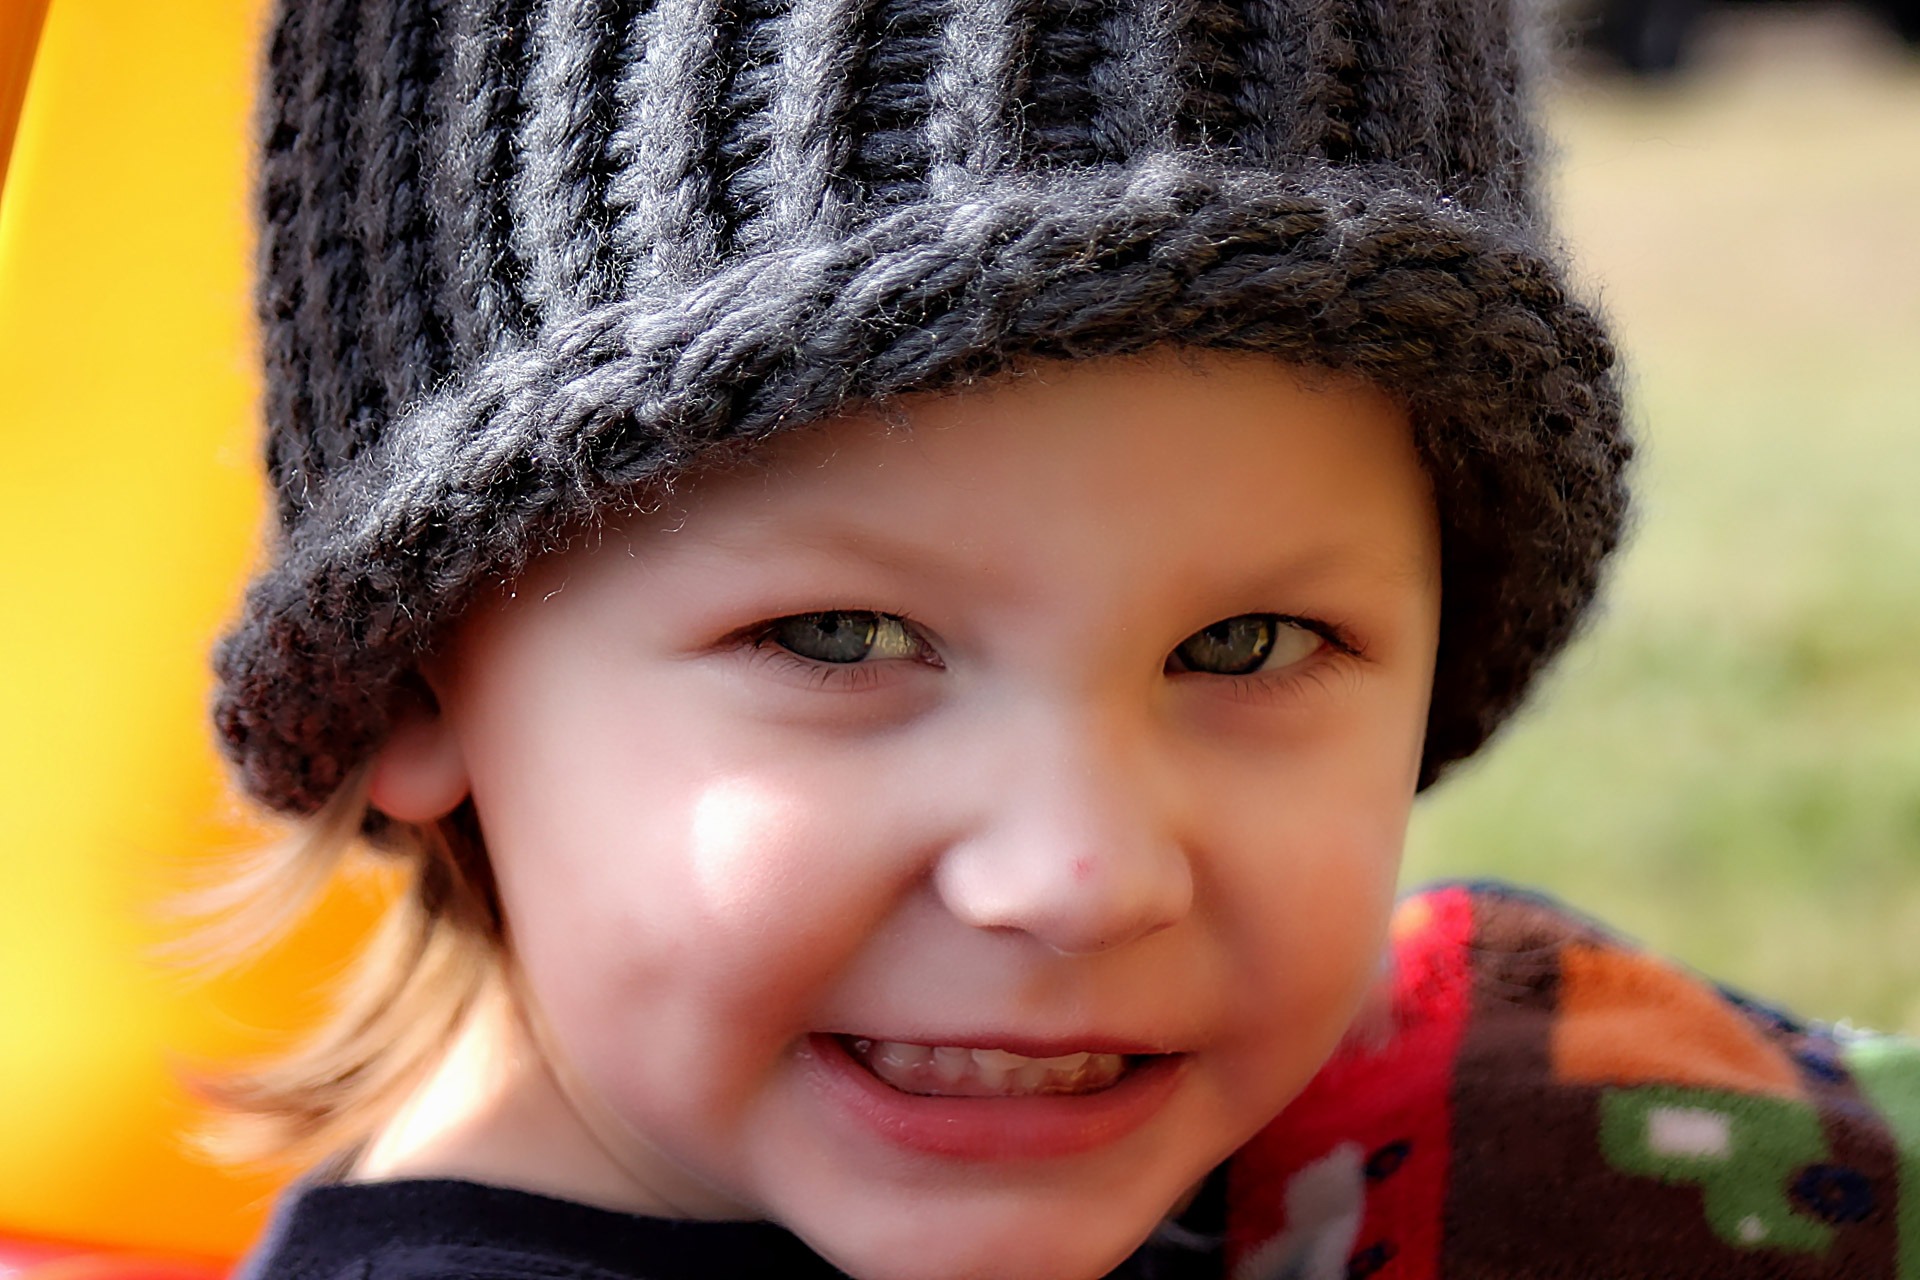
person, girl, sweet, boy, kid, cute, portrait, young, youth, color, child, human, hat, clothing, healthy, baby, facial expression, childhood, smiling, smile, motherhood, close up, cheerful, face, innocent, happy, parenthood, infant, toddler, eye, innocence, cap, head, little, skin, beauty, organ, adorable, sweetness, emotion, portrait photography